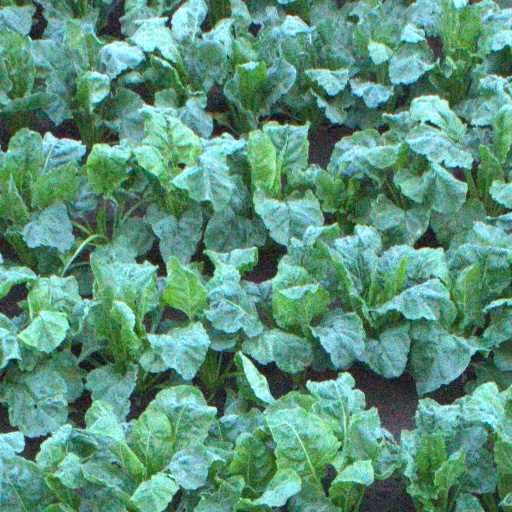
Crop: sugar beet